Míl Espáine

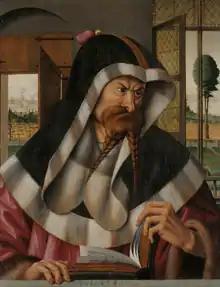
"Milesius", 16th century Renaissance artistic rendering by Hermann tom Ring held in the Bavarian State Painting Collections.

In Irish origin myths, Míl Espáine or Míl Espáne (later Latinized as Milesius) is the mythical ancestor of the final inhabitants of Ireland, the "sons of Míl" or Milesians, who represent the vast majority of the Irish Gaels. His father was Bile, son of Breogan. Modern historians believe he is a creation of medieval Irish Christian writers.